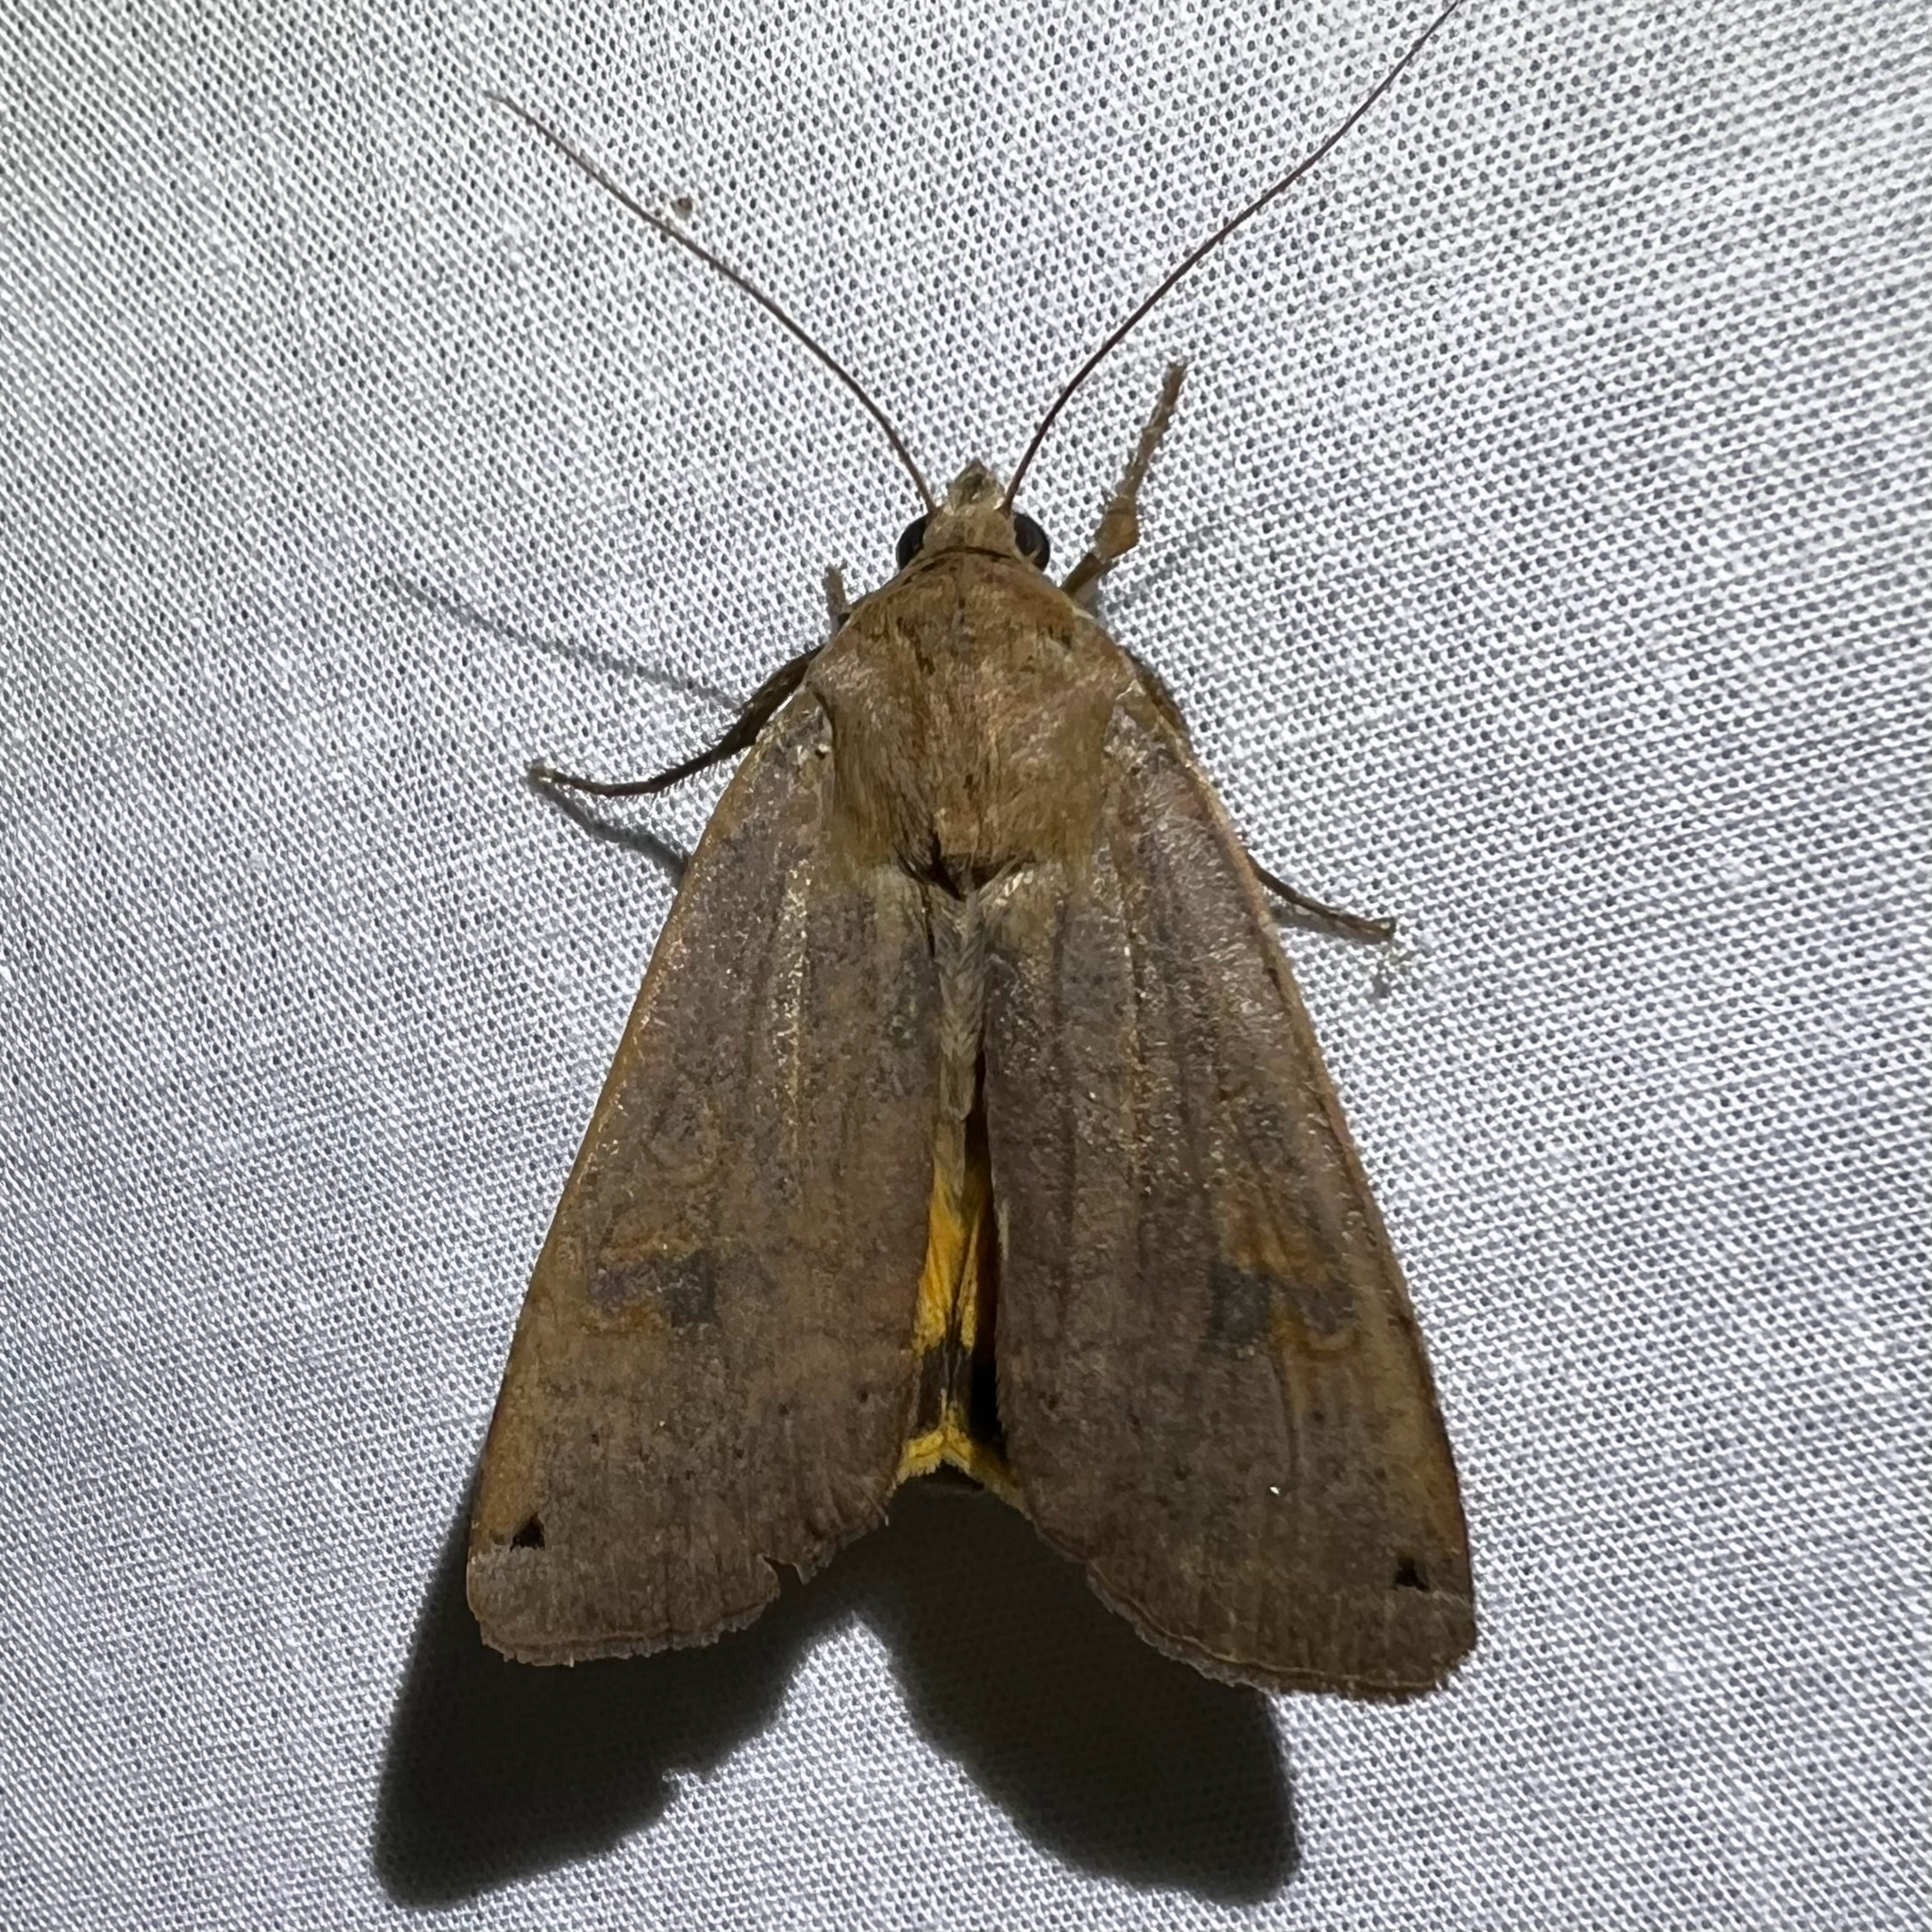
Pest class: cutworms